Jumbo Seafood

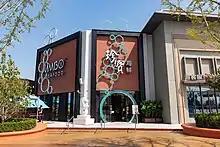
Jumbo Seafood restaurant at Universal CityWalk Beijing, Universal Beijing Resort, Tongzhou, Beijing, China

JUMBO Group partnered with BreadTalk Group to open a 280-seat seafood restaurant in Shanghai. The restaurant is also among the first of the Group's to use the new JUMBO logo. The restaurant is located in Huahai Zhong Lu, a shopping district popular with tourists.